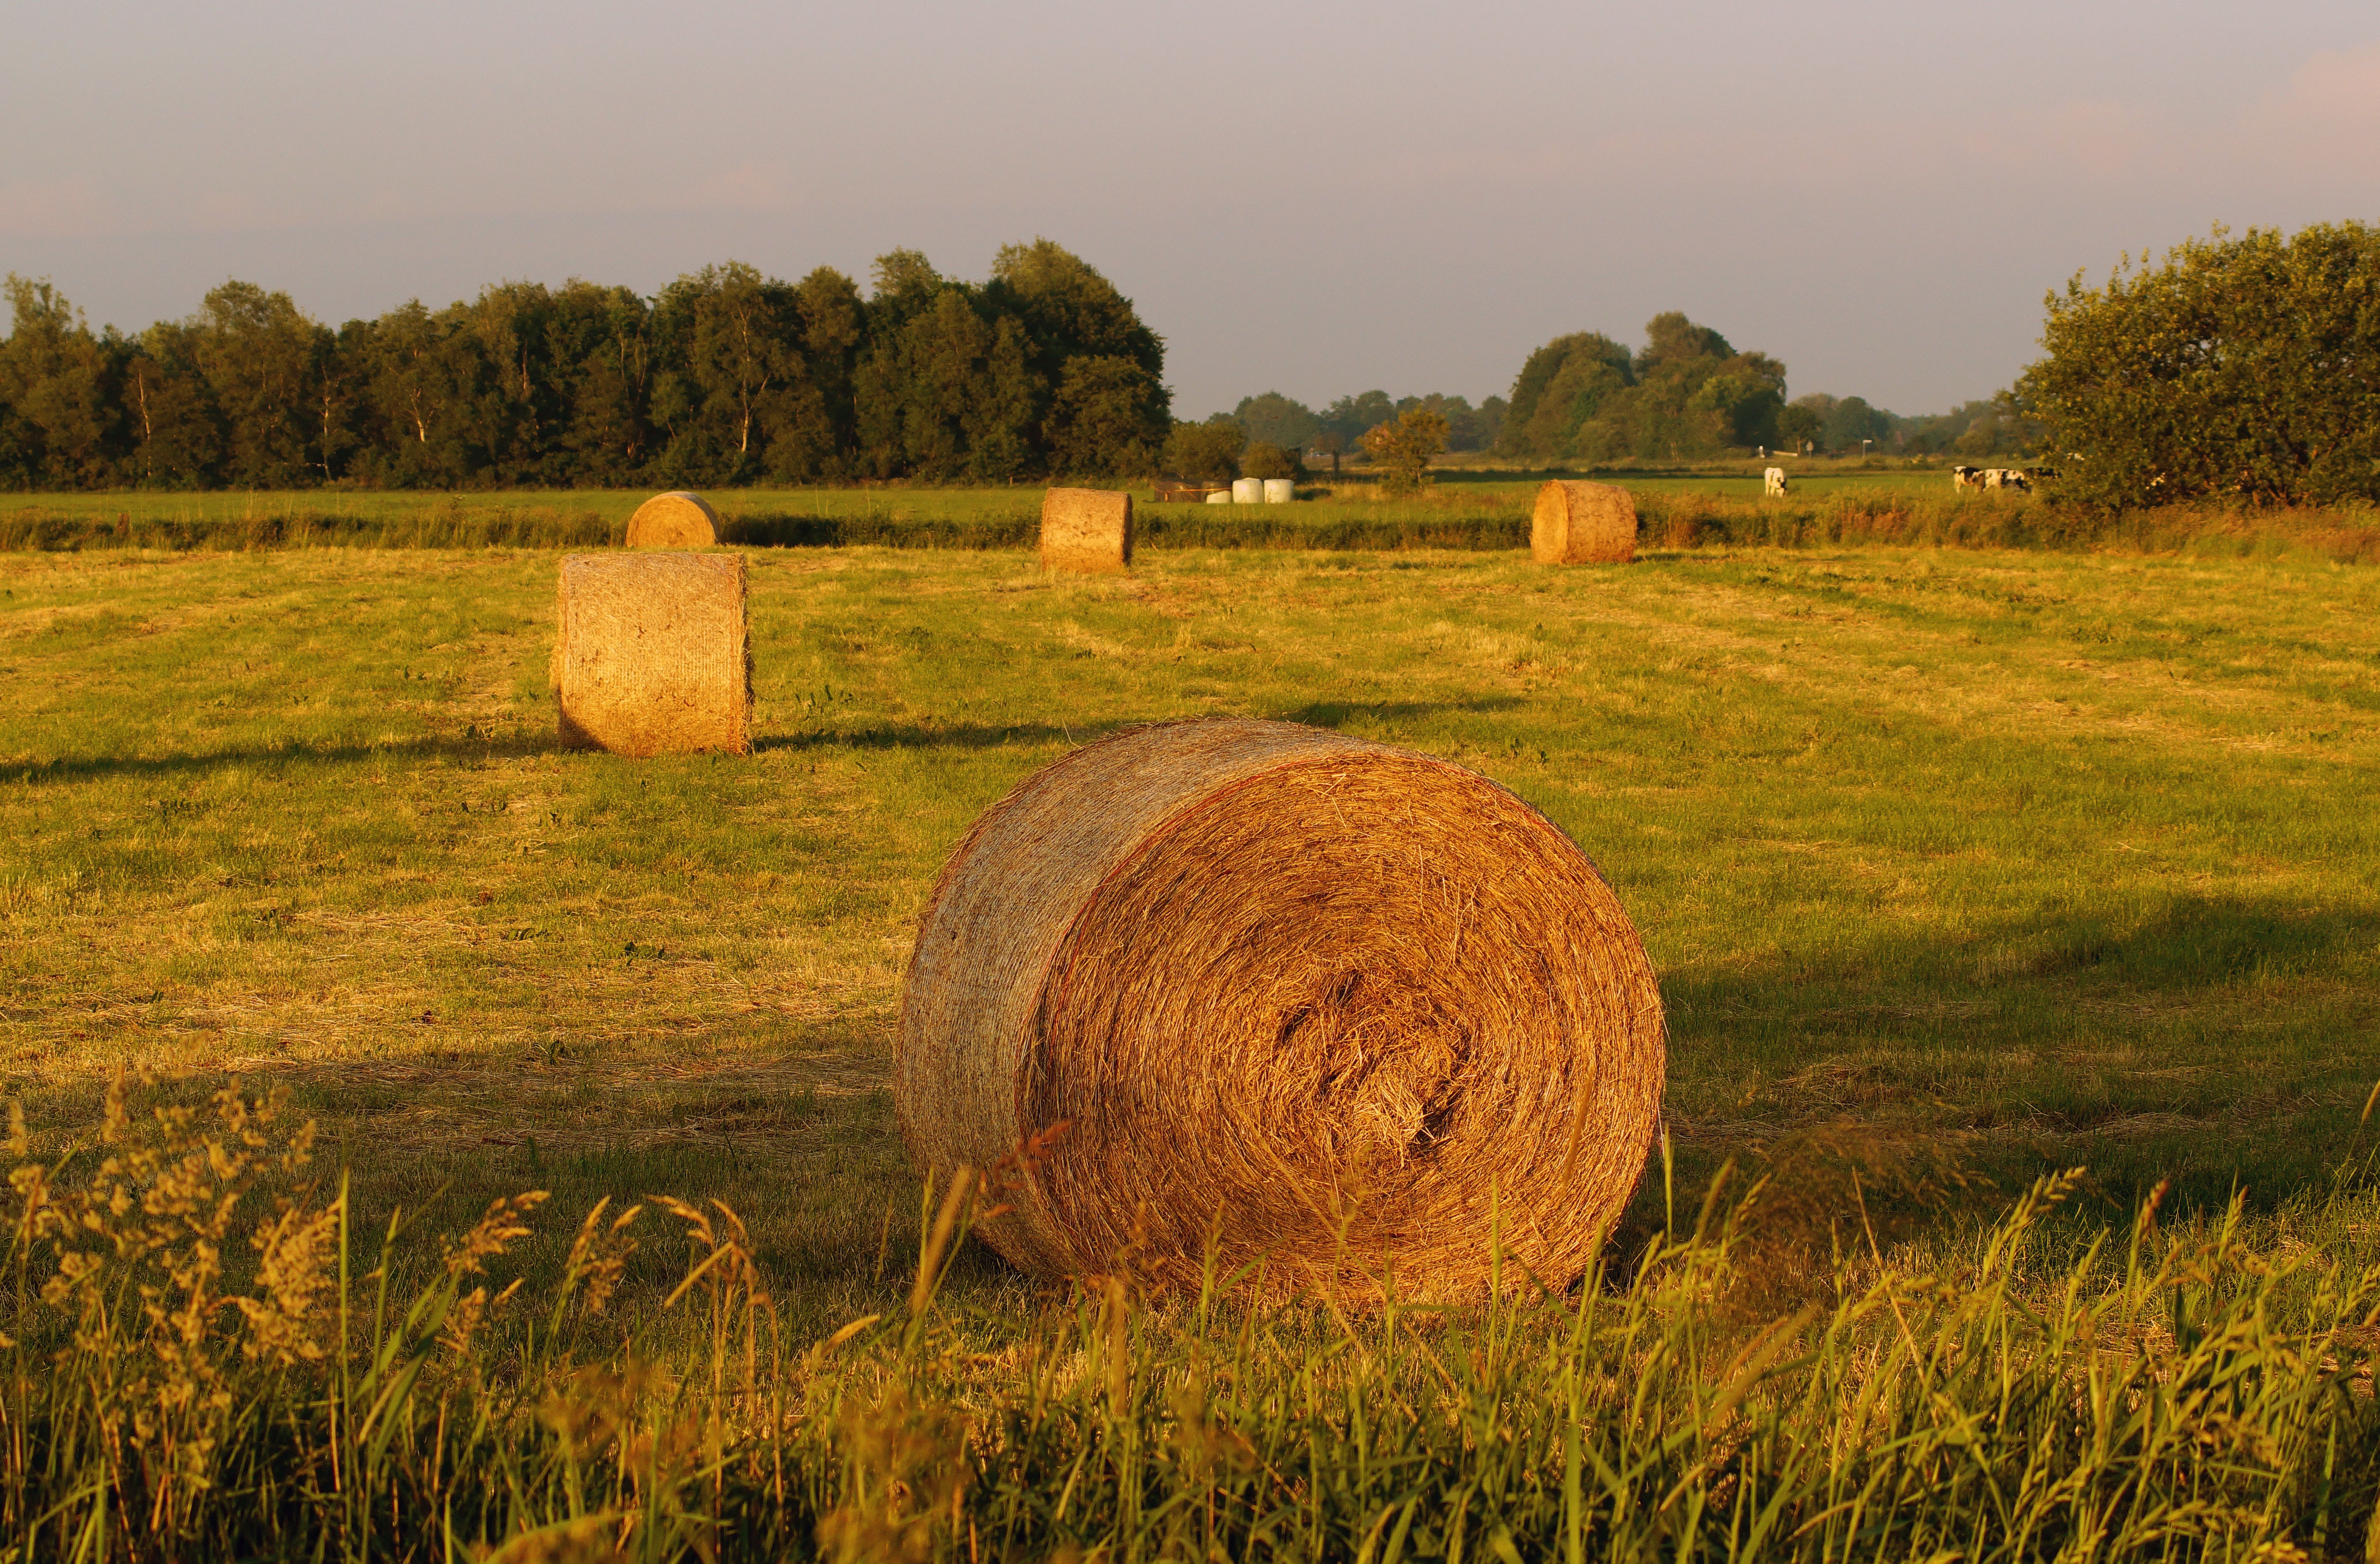
landscape, tree, grass, plant, sunset, hay, field, farm, meadow, prairie, harvest, crop, pasture, autumn, romantic, soil, agriculture, plain, grassland, straw, ecosystem, round bales, rural area, grass family